Galata Tower

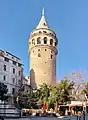
Galata Tower

The Galata Tower, officially the Galata Tower Museum, is a medieval Genoese tower in the Galata part of the Beyoğlu district of Istanbul, Turkey. Built as a watchtower at the highest point of the mostly demolished Walls of Galata, the tower is now an exhibition space and museum, and a symbol of Beyoğlu and Istanbul.